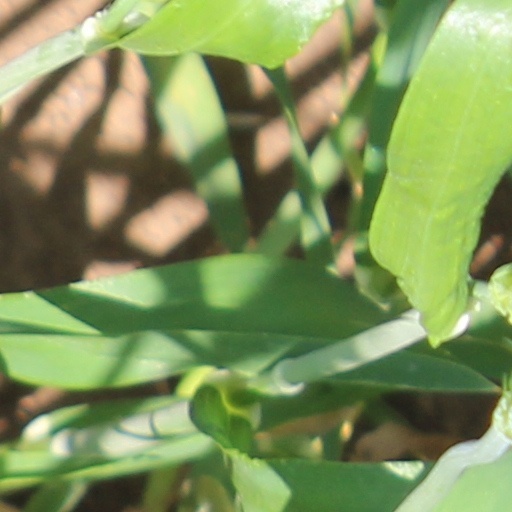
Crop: wheat